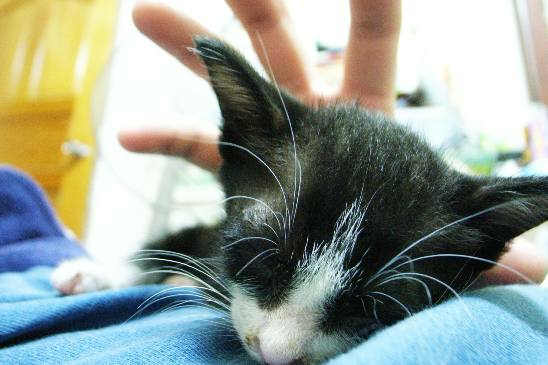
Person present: No